Northern Beaches Council

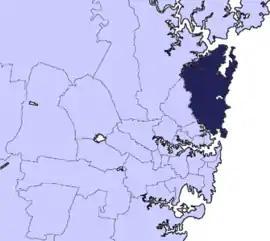
Location in Metropolitan Sydney

The Northern Beaches Council is a local government area located in the Northern Beaches region of Sydney, in the state of New South Wales, Australia. The council was formed on 12 May 2016 after the amalgamation of Manly, Pittwater, and Warringah councils.